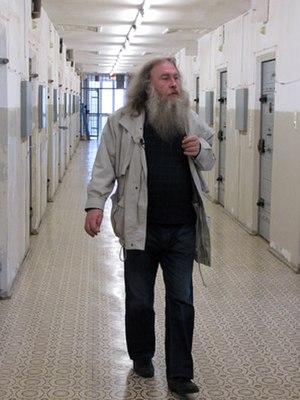
Wolfgang Rüddenklau est un journaliste anarcho-libertaire allemand, militant du mouvement écologiste indépendant en RDA.